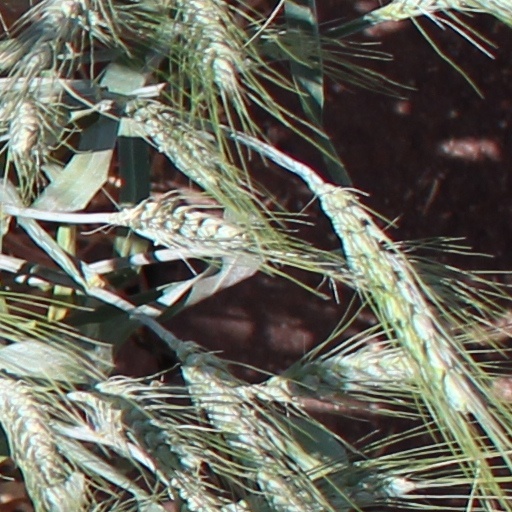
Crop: wheat